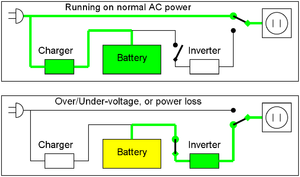
Nødstrømsanlæg
Blokdiagram over off-line / standby UPS.
Et nødstrømsanlæg, også kendt som et backup batteri, er en anordning til at sikre levering af en uafbrudt strømforsyning til det tilkoblede udstyr ved at levere strøm fra en separat kilde i tilfælde af elnetstrømafbrydelse.